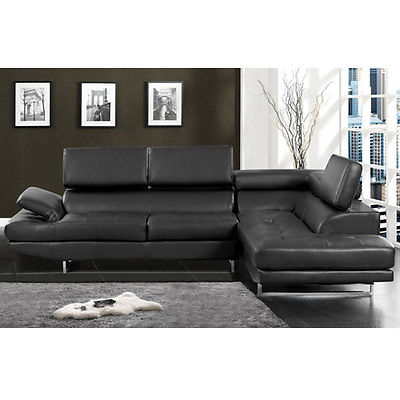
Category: sofa